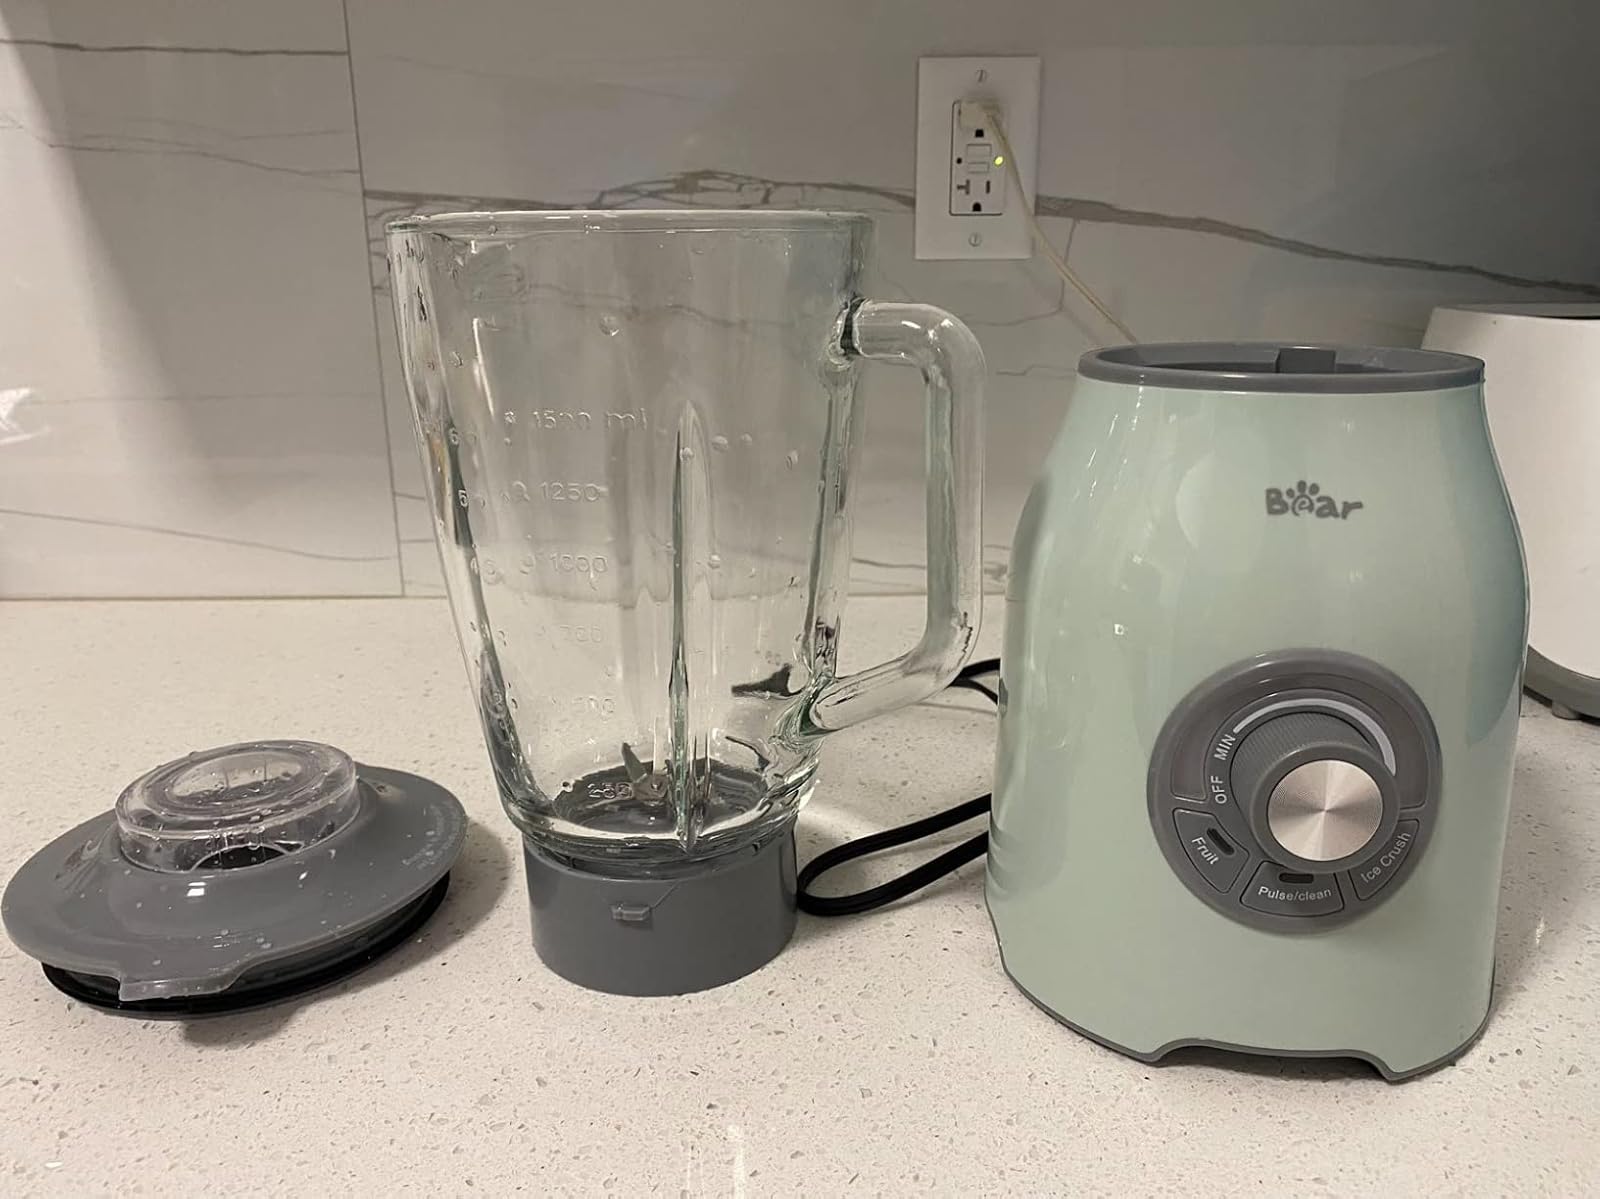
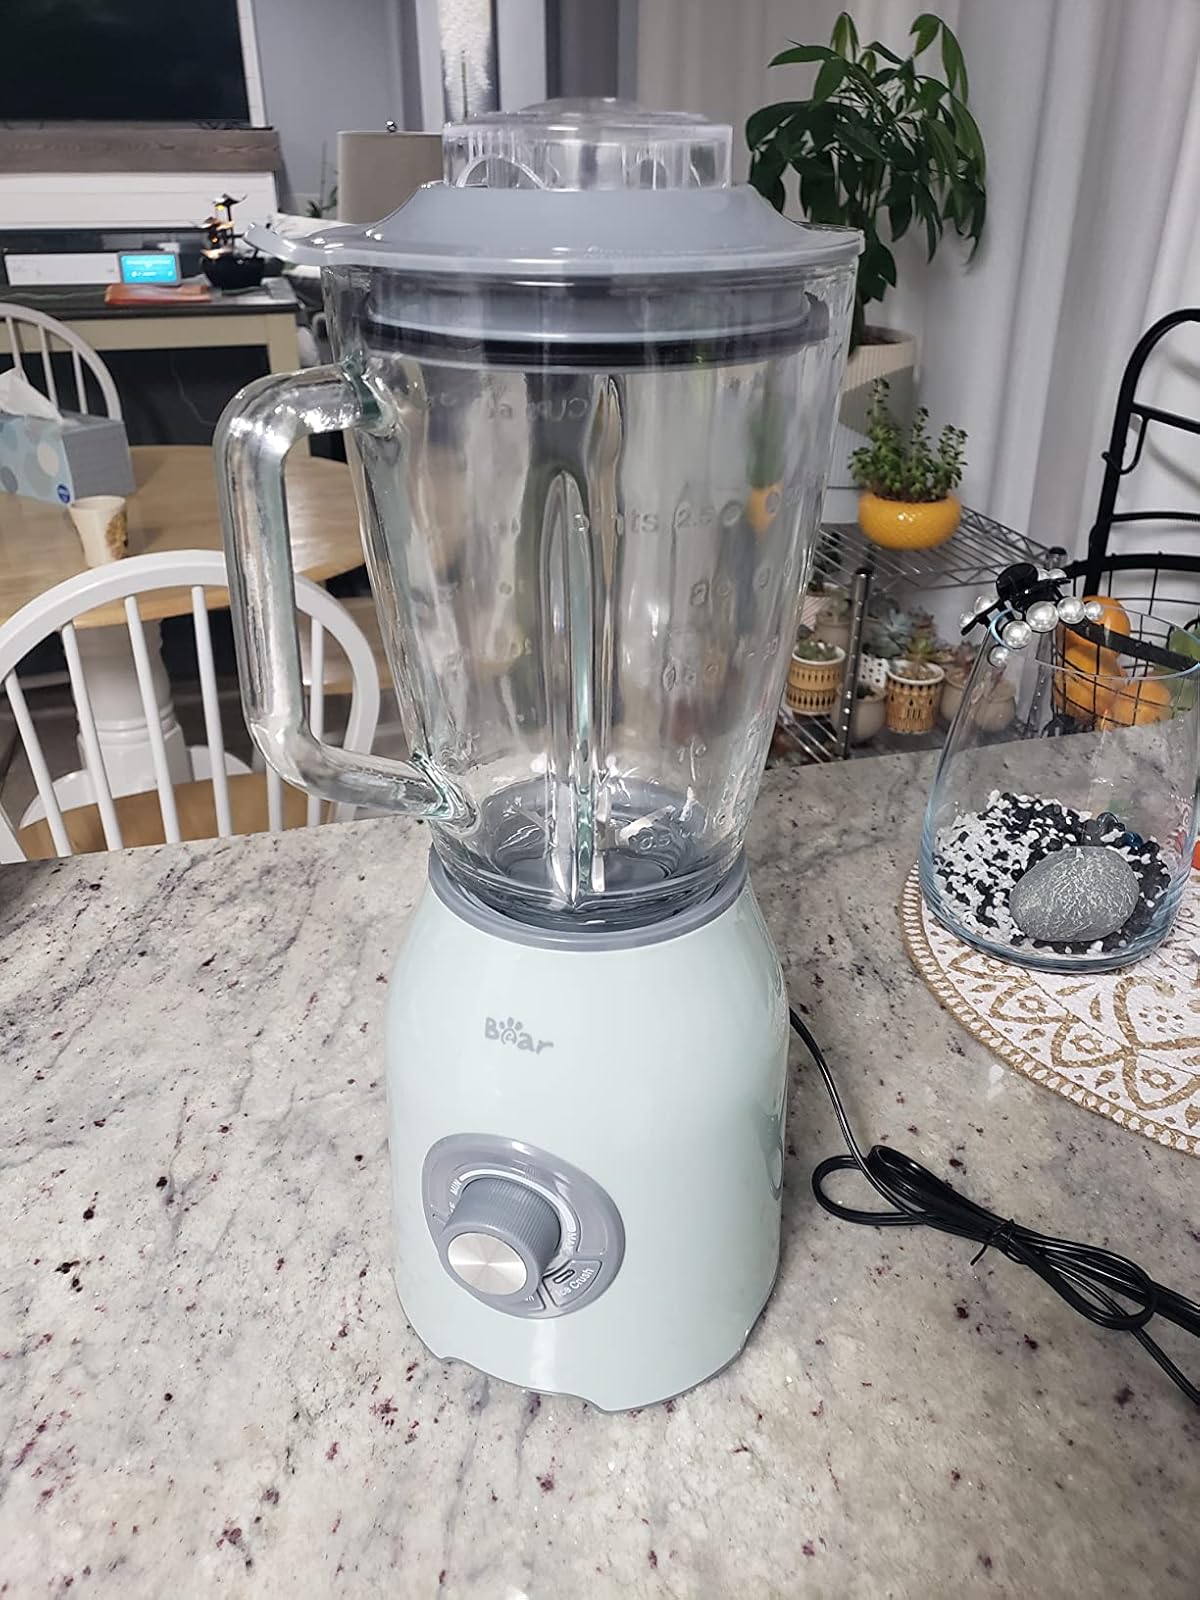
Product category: items_blender
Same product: yes